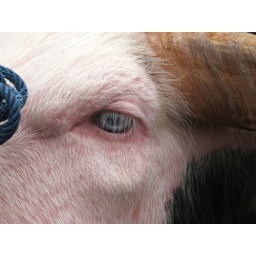
A buffalo for sale at a weekly animal market near rantepao, Indonesia